Fulcrum Acoustic

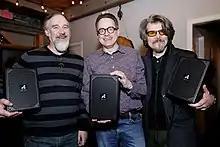
David Gunness, Stephen Siegel, and Chris Alfiero at Fulcrum Acoustic 10th Anniversary Party, 2018

Fulcrum Acoustic was founded in 2008 by Stephen Siegel, David Gunness, and Chris Alfiero. In 1993, Siegel was working as a sound system design consultant for Acentech when he first met Gunness and Alfiero, who were working for Electro-Voice at the time; Gunness in engineering, where he had achieved notability with his patented technologies and published technical papers; and, Alfiero in sales and distribution. Siegel and Gunness later worked together in the engineering department of Eastern Acoustic Works (EAW), while Alfiero shifted his focus to the world of finance. In 2007 Alfiero reconnected with Siegel and Gunness and ultimately supplied the seed capital to form Fulcrum Acoustic in 2008. The new company set about developing a product line and established a manufacturing operation in the United States in order to maintain control over the process.